Artush

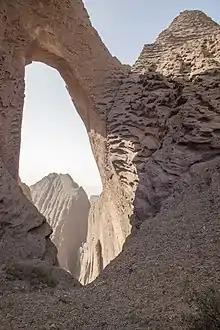
Shipton's Arch

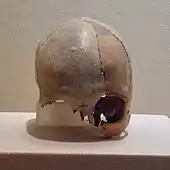
Artush-man skull, dated 10,000 BP, excavated in Arghu village, Artush

In the Han Dynasty, it was a component of Shule, a significant town on the historic Silk Road, and continues to thrive in trade and business. In 60 BC, the Han Dynasty established the Protectorate of the Western Regions. Subsequently, in the Wei and Jin Dynasties, Artush fell under the authority of the Chief Official of the Western Regions, which later became part of Western Turkic Khaganate. In 649, it was incorporated into the Shule Governor's Office of the Protectorate General to Pacify the West.